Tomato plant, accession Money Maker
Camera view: tilt-top (135 deg); turntable rotation: 0 degrees
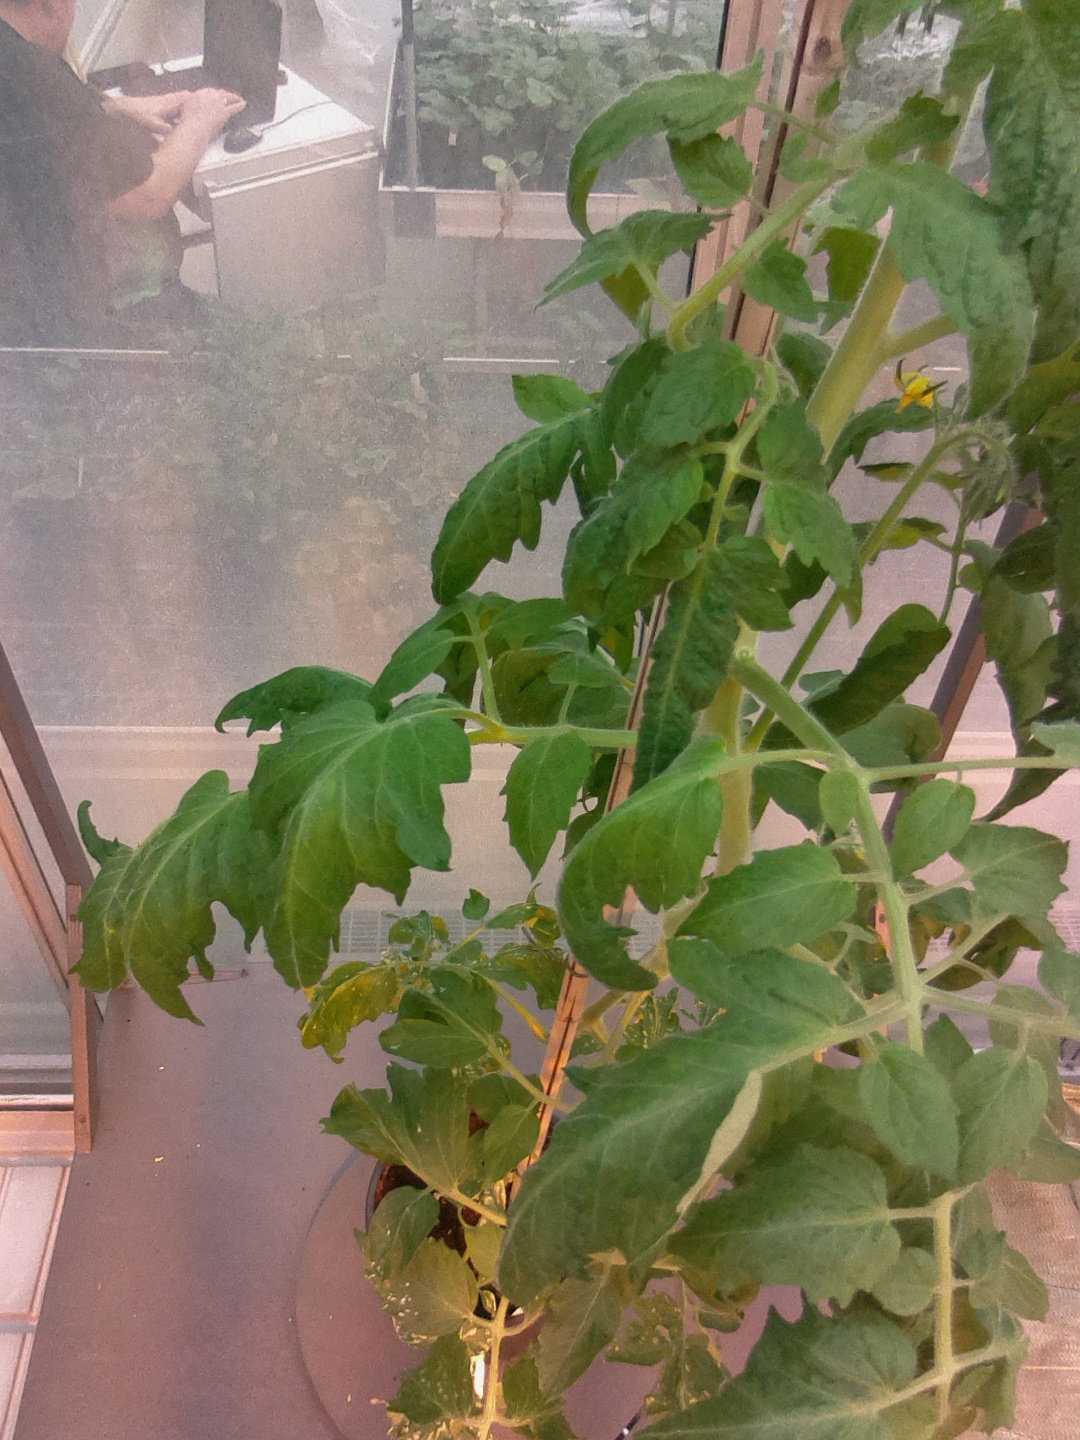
BBCH growth stage 70: Fruits at the main stem or branches visibles